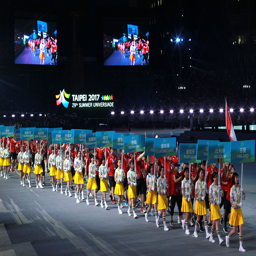
teams from all around the world